Solar New Year

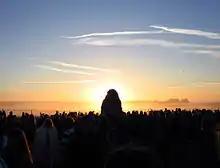
The sun behind the Heel Stone of Stonehenge, at sunrise on the summer solstice

The Solar New Year is the beginning of the solar calendar year. This event is observed at different times of year and with varying practices in cultures across the globe. The